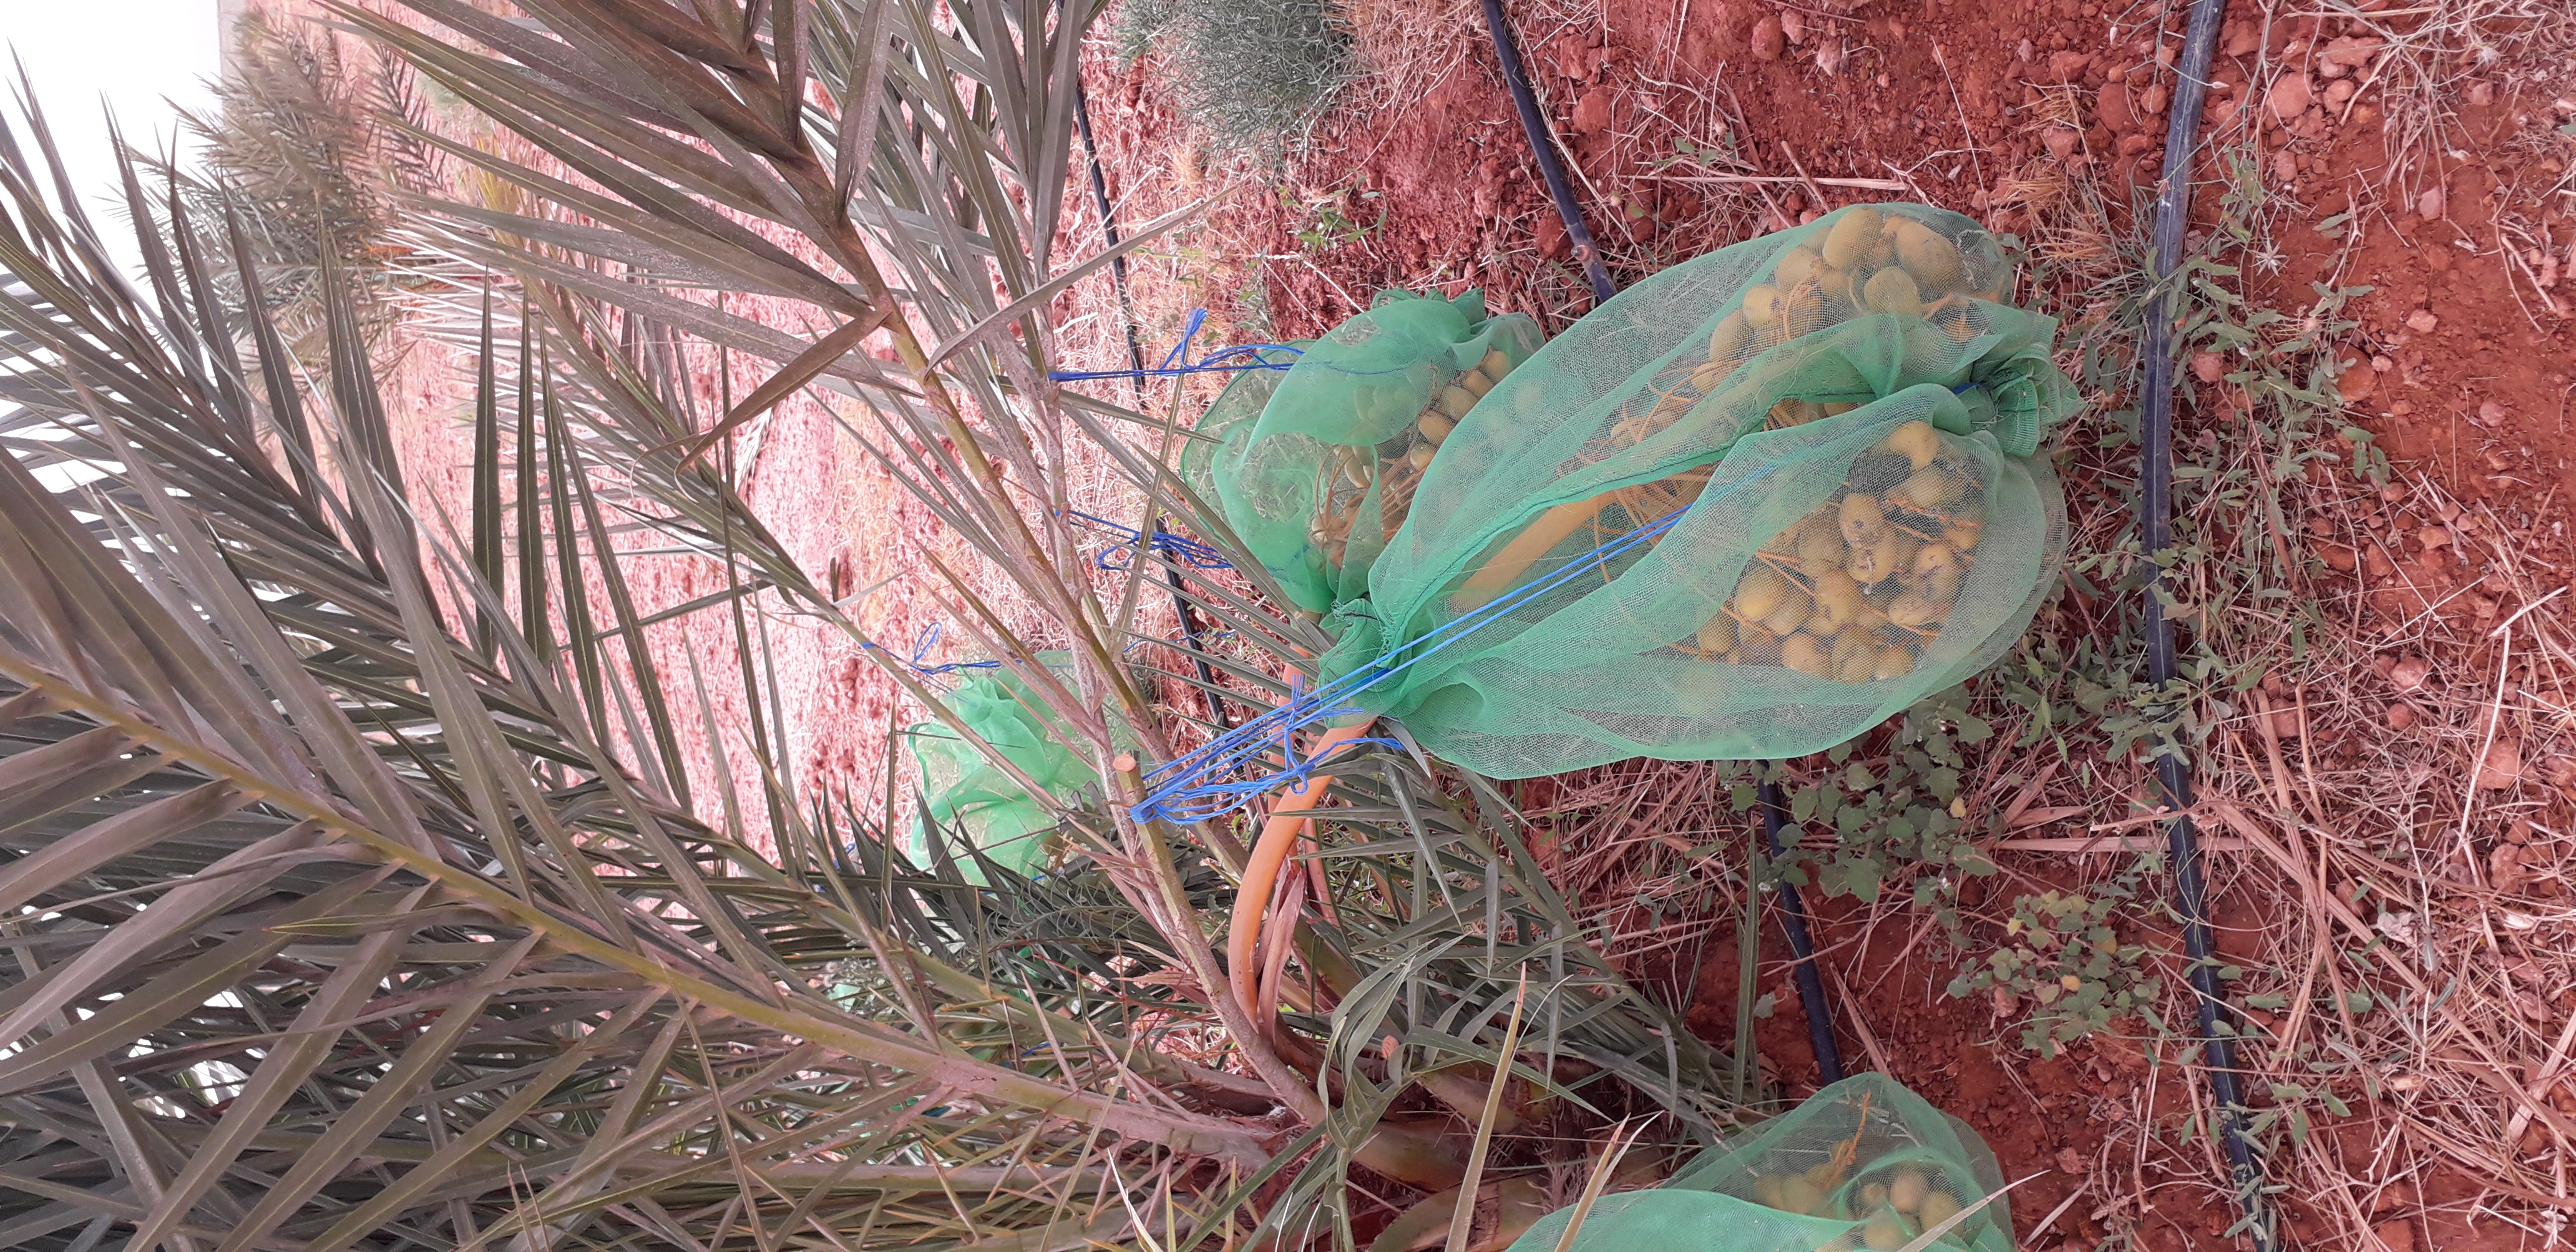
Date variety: Boufagous